HM Prison Cornton Vale

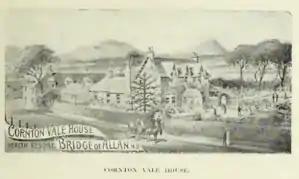
Cornton Vale Farm c.1880

The lands of Cornton Vale were sold by John Christie in 1871 to John Thomson, a farmer from Drumtogle in Perthshire. He built a new farmhouse and steading on the site, thereafter known as Cornton Vale. When he died in 1877 the property passed to his daughter Catherine. She married John Alexander, a Glasgow cement merchant and they lived in the house until his death in 1897. From then until 1901 it was occupied by Dr David McCosh, son of John McCosh.